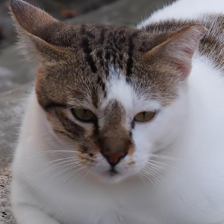
Label: animals